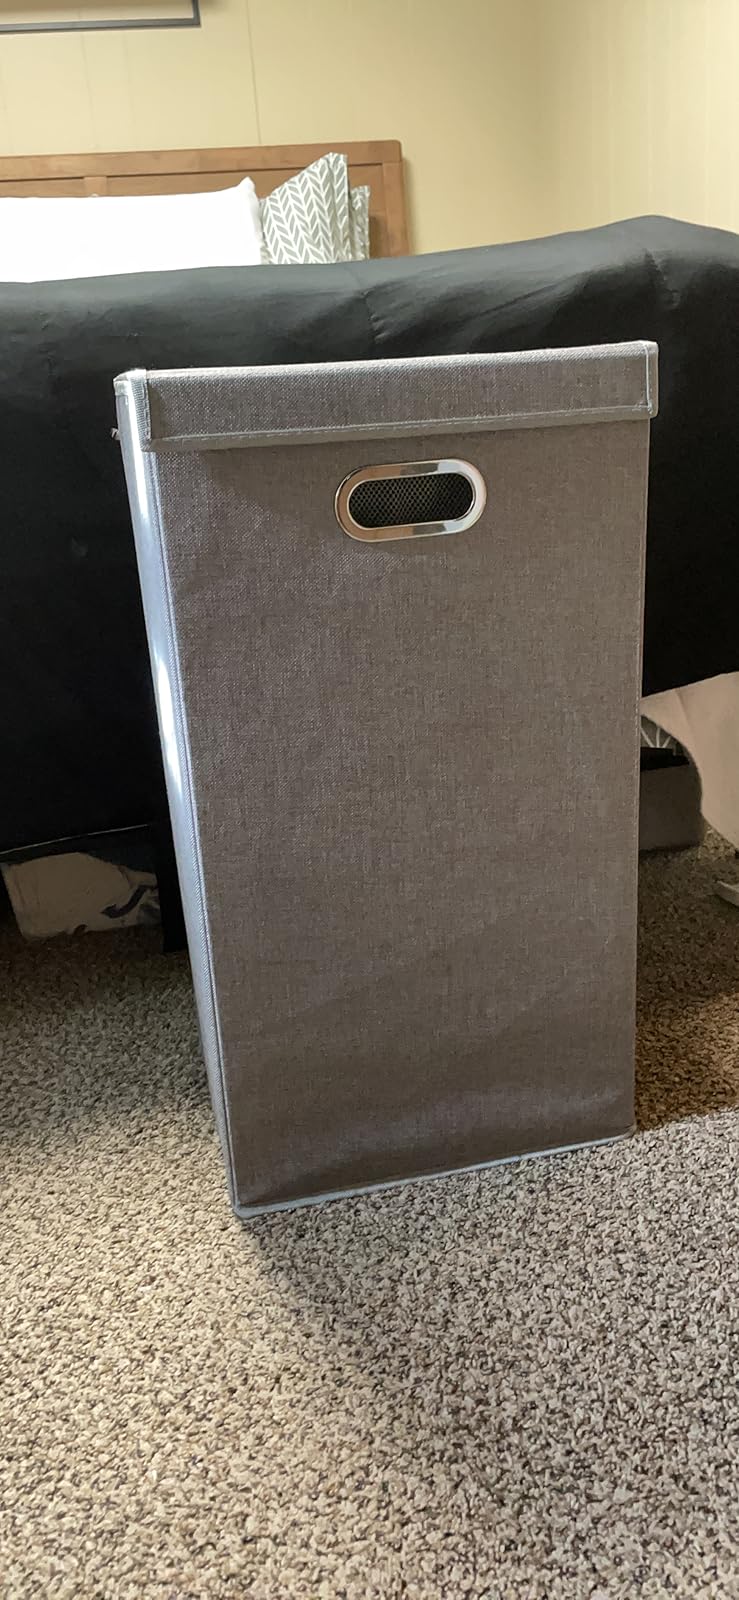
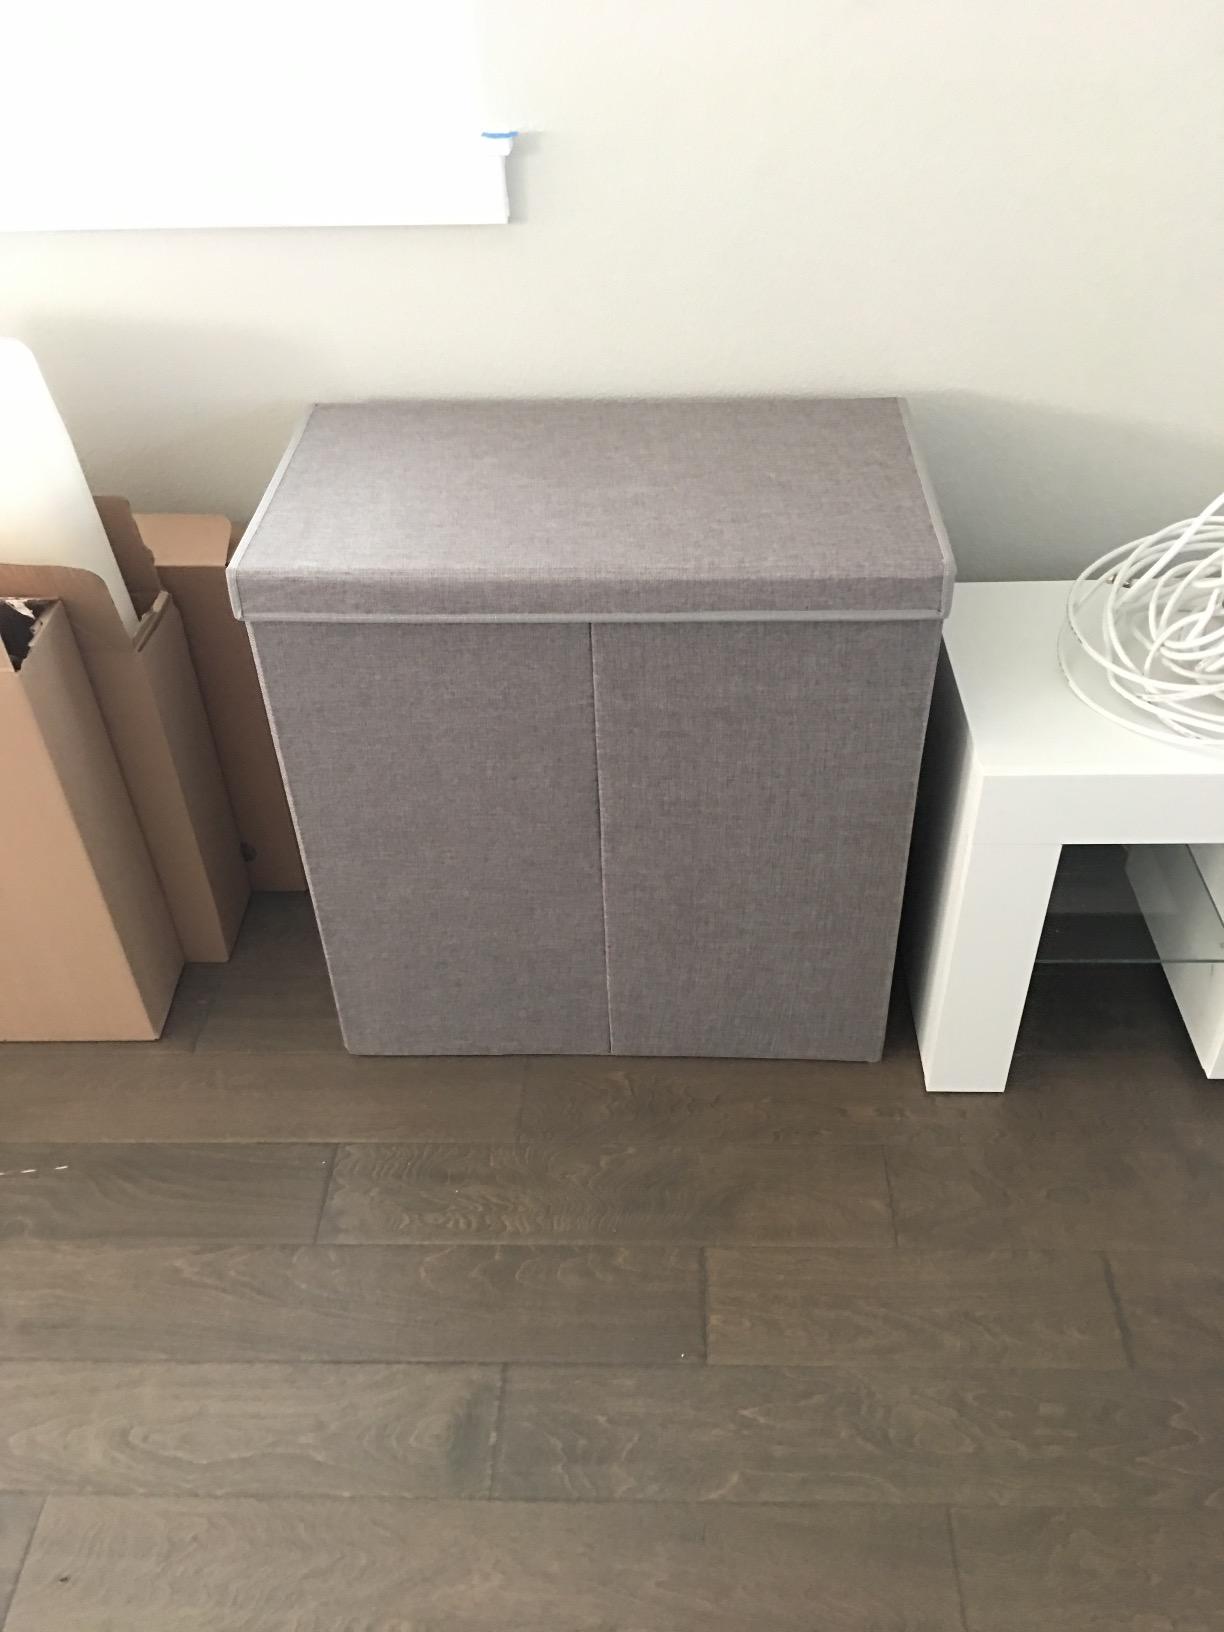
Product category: items_hamper
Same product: no